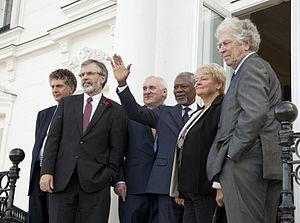
La Conférence internationale de paix de Aiete est une déclaration intégrale sur la paix au Pays basque, qui s'est tenue lundi 17 octobre 2011 à Saint-Sébastien. Aiete est l'ancienne résidence de Franco.
L’histoire des Basques comme dans la plupart des peuples dont les origines remontent à des temps pour lesquels il n'existe pas de traces écrites, donne lieu à de nombreuses études.